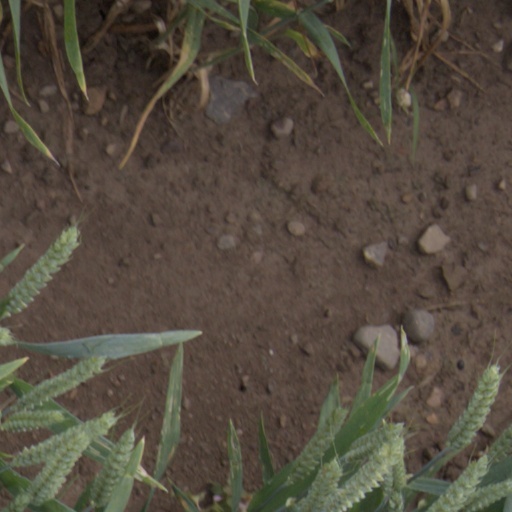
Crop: wheat